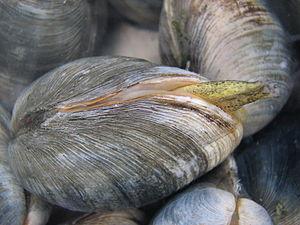
Les Veneridae sont une famille de mollusques bivalves, de l'ordre des Veneroida.